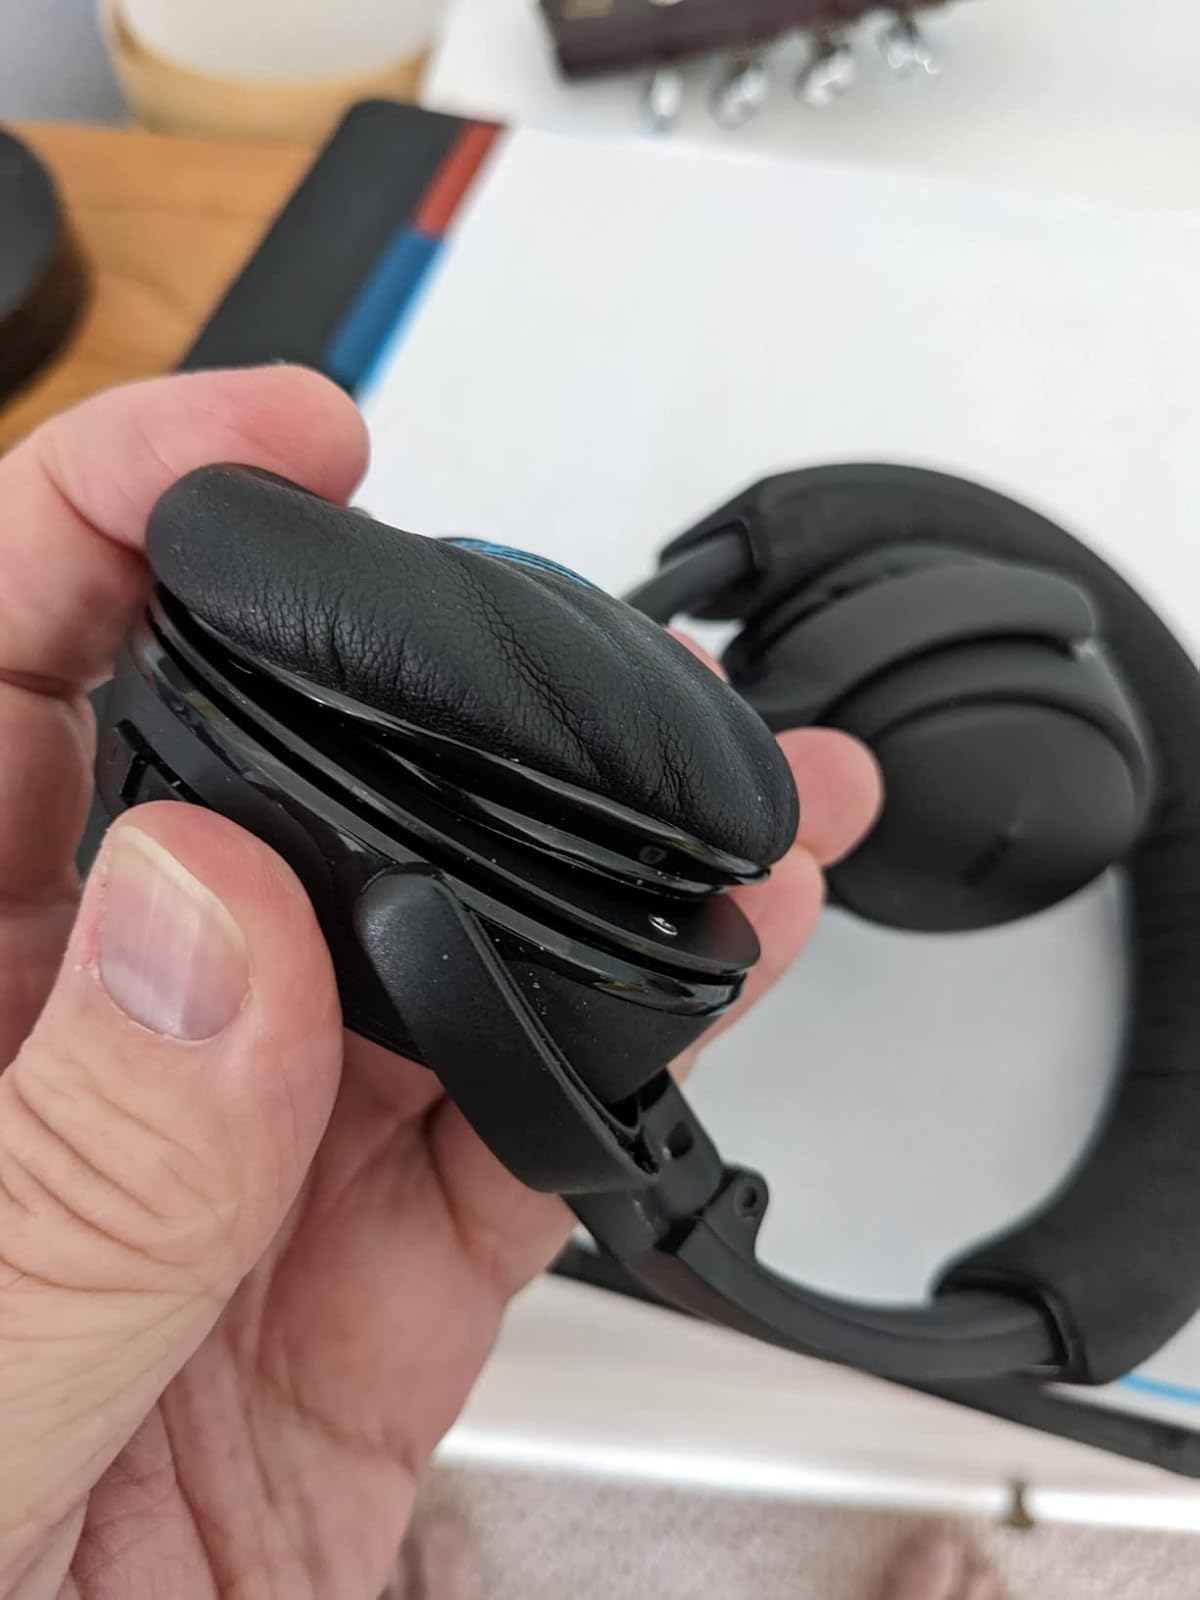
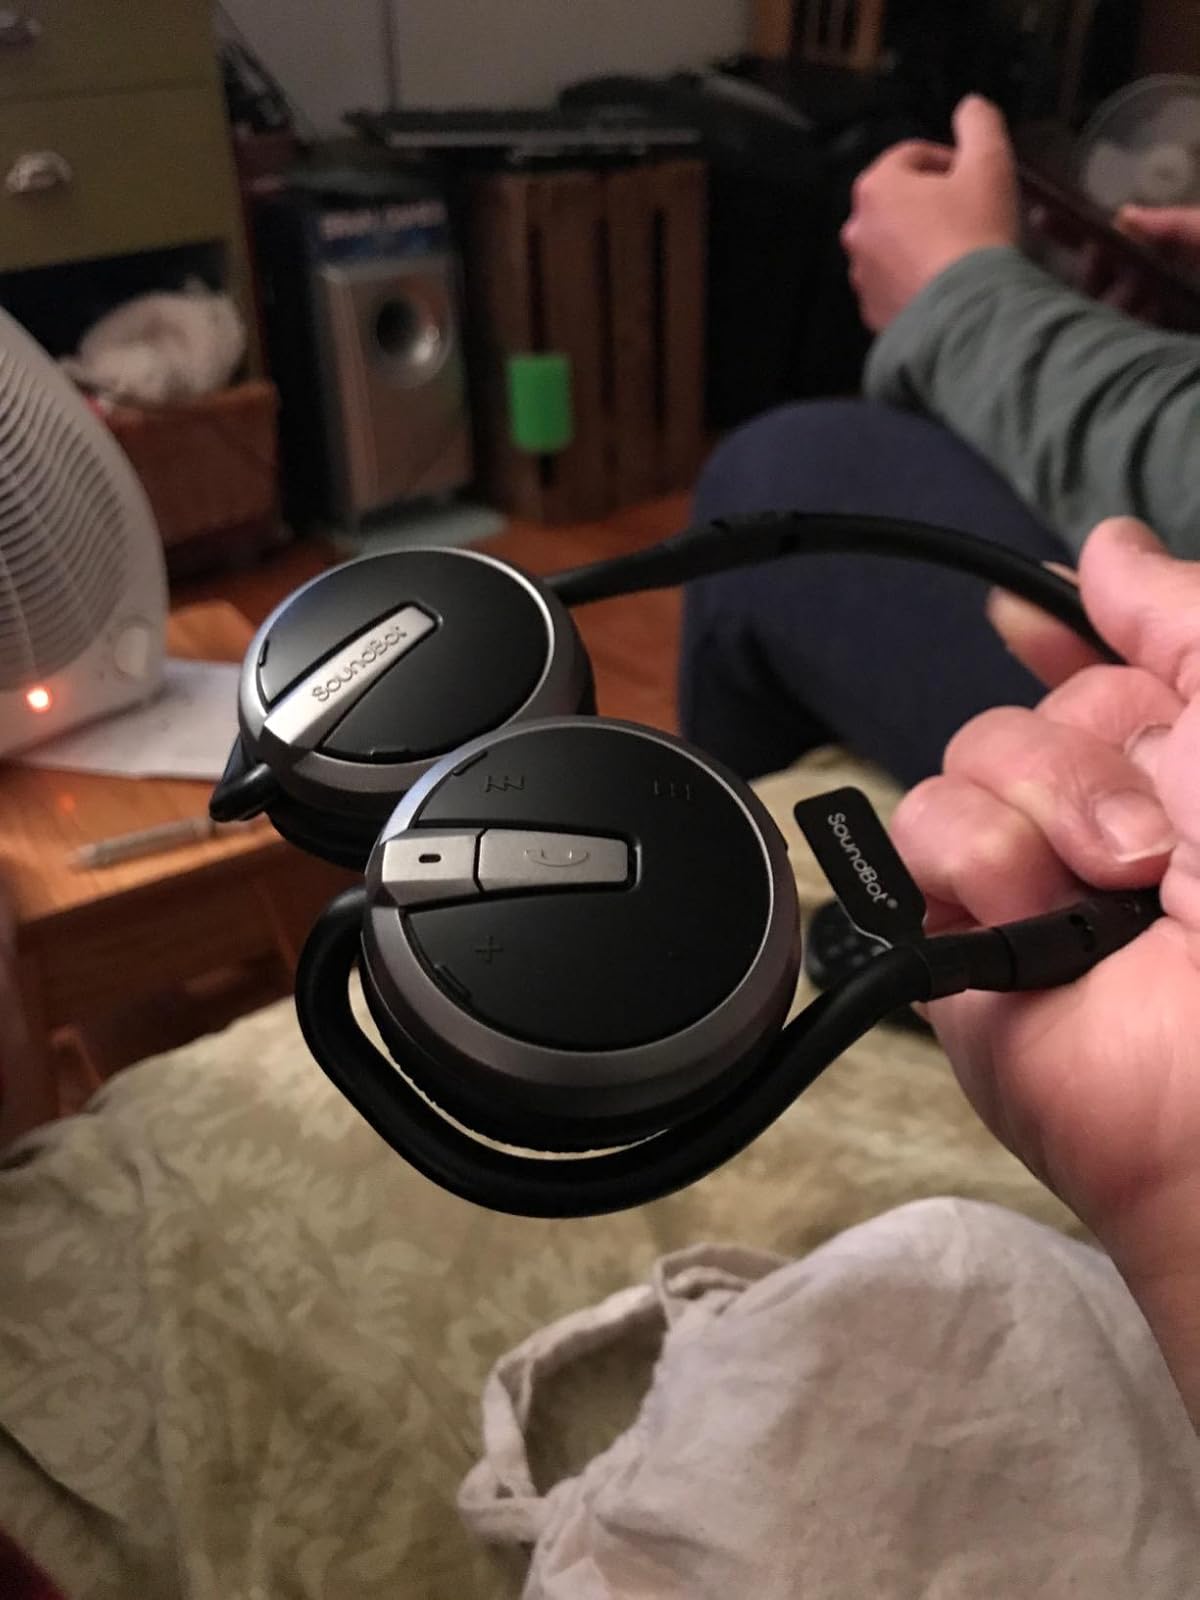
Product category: headphones
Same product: no